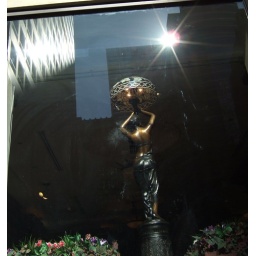
ornate lamp in a window